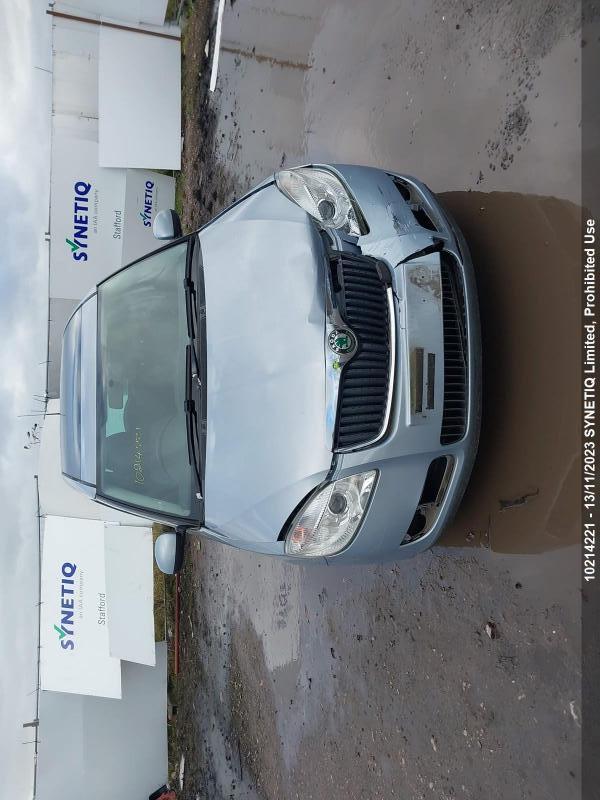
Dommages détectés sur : pare-choc avant, capot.
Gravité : majeur